Question: What color is the wall?
Tambaya: Menene launin bangon?
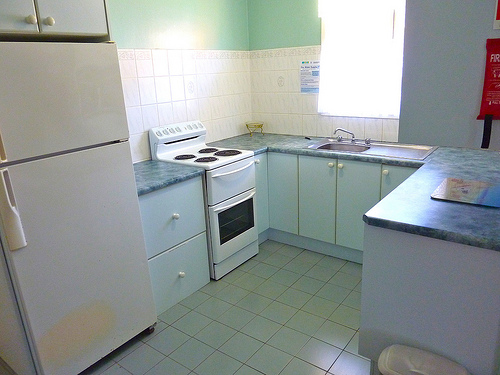
Answer: Green and white.
Amsa: Kore da fari.